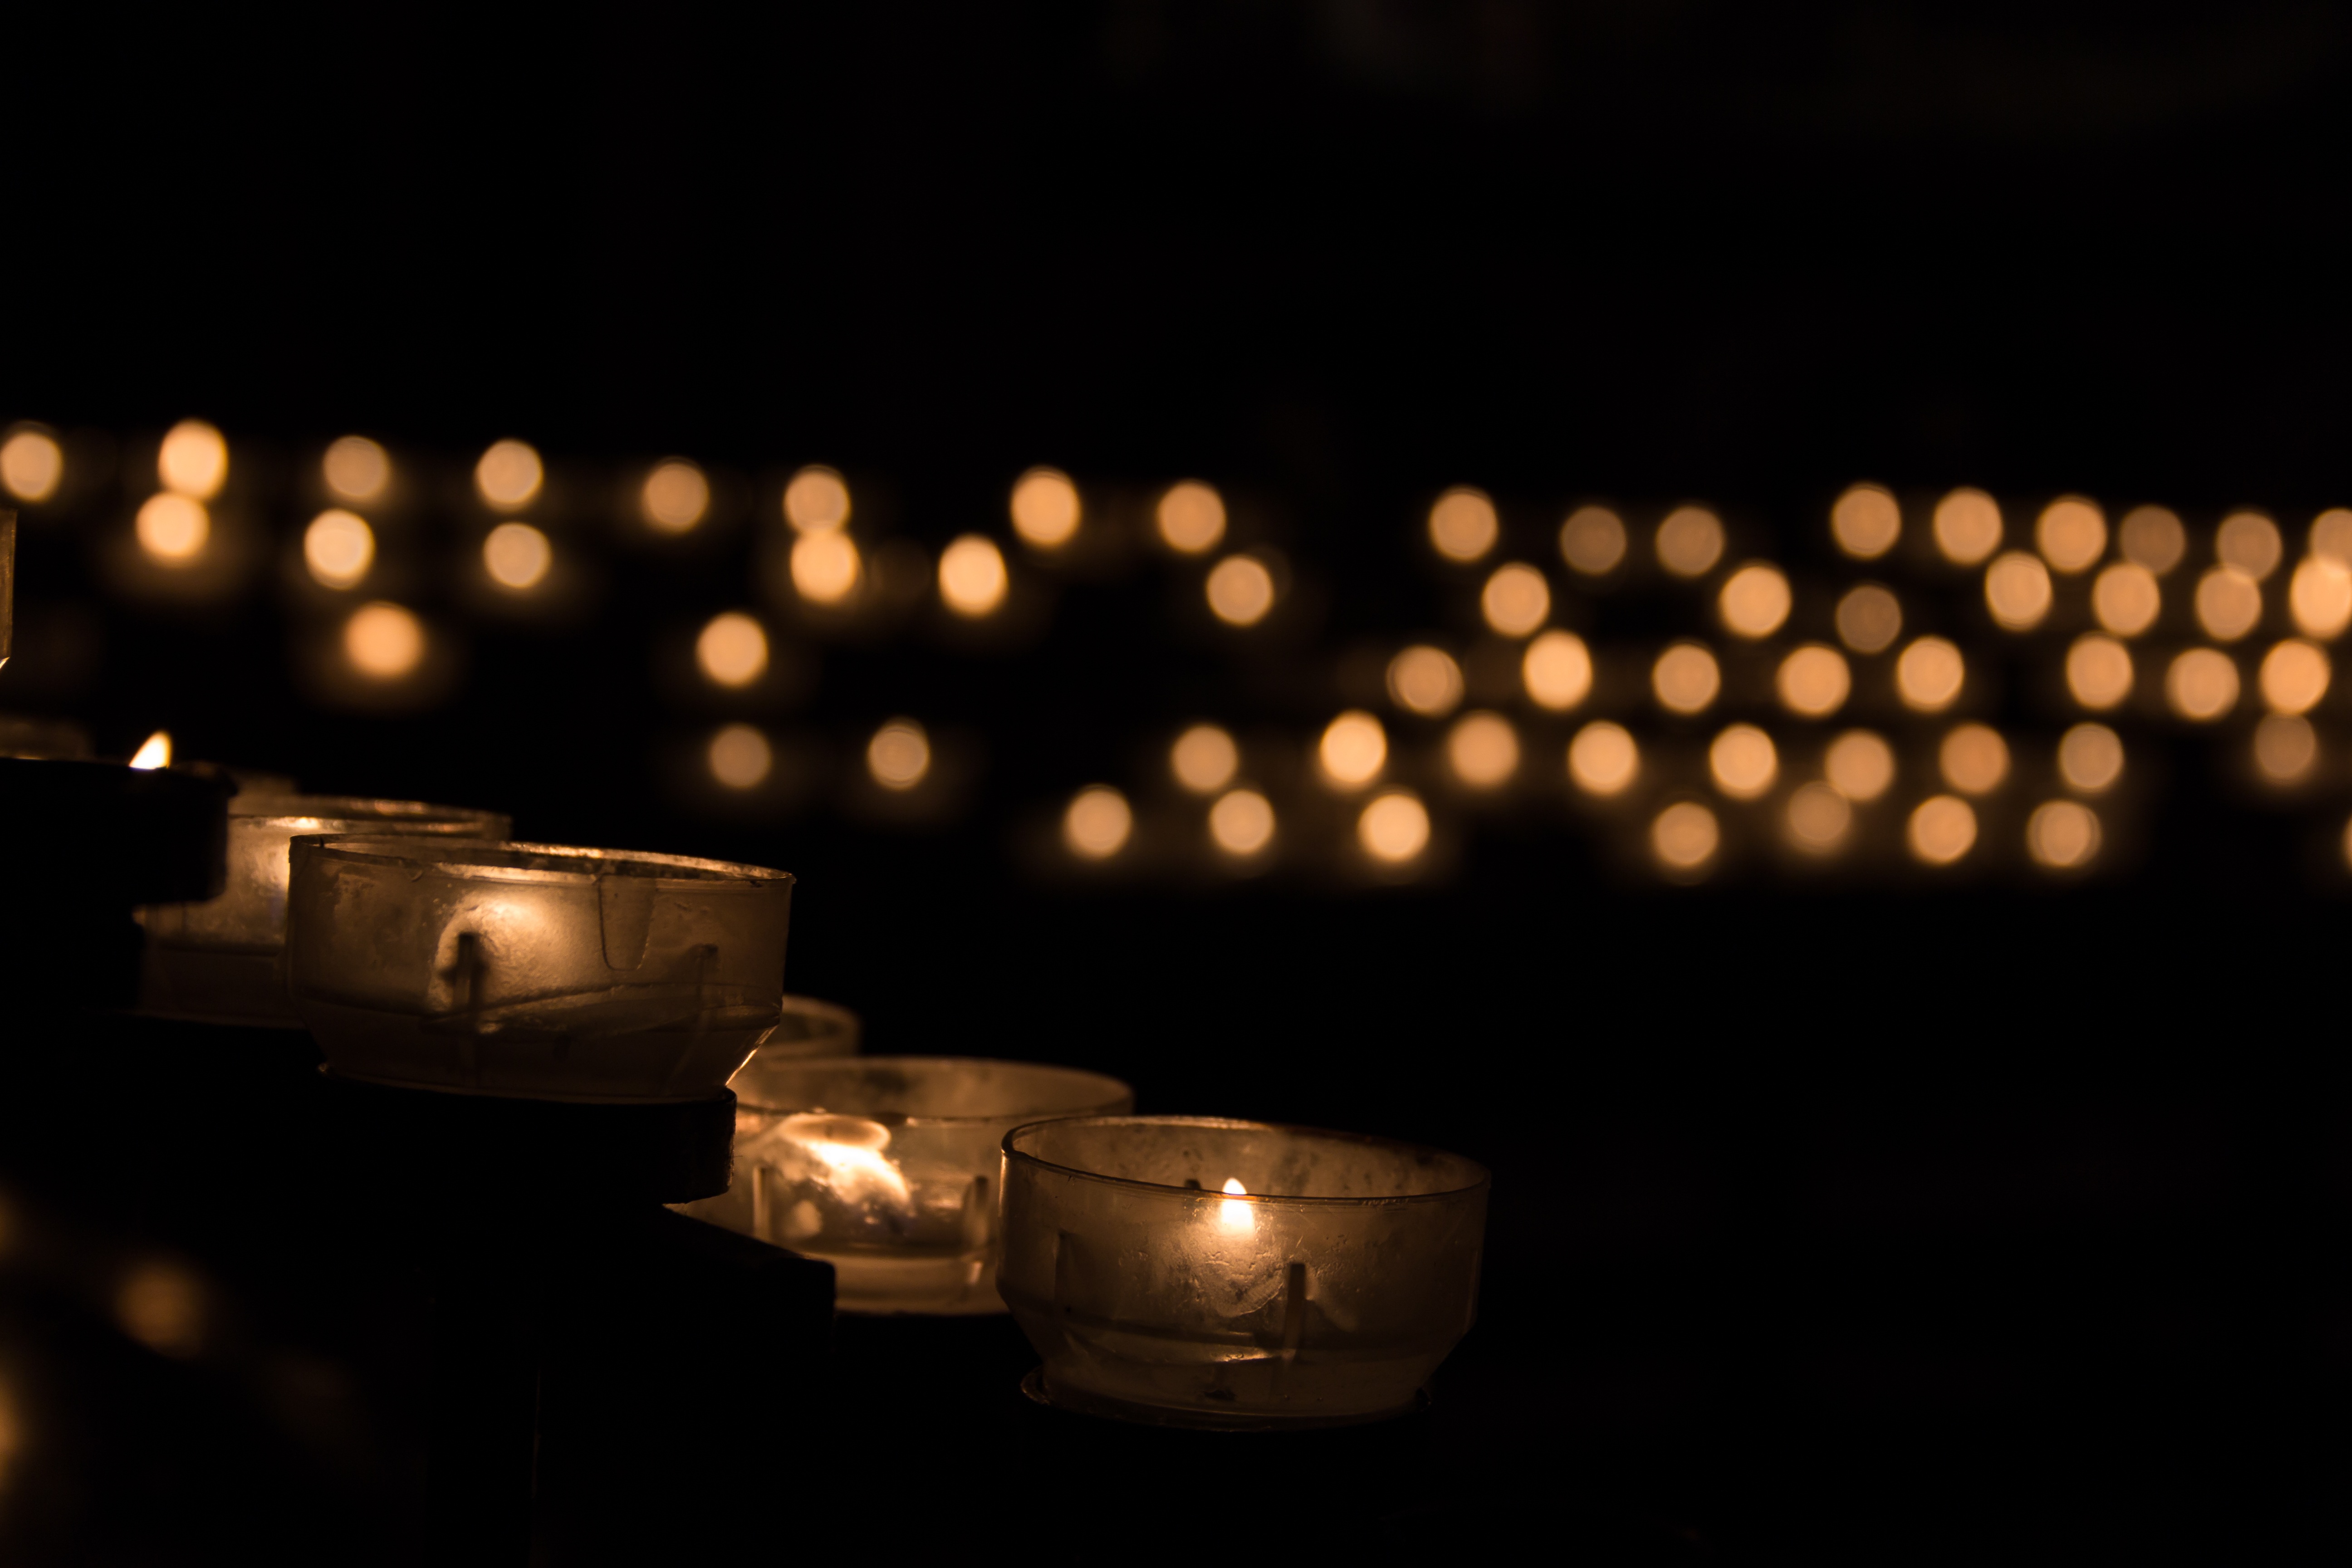
light, glowing, night, dark, celebration, love, decoration, peace, fire, religion, darkness, church, rest, christian, candle, christmas, lighting, pray, memorial, lights, bright, prayer, illuminate, quiet, shape, lit, service, commemoration, funeral, petition, tealight, enlighten, candle light, church service, religious beliefs, supplication, lighten